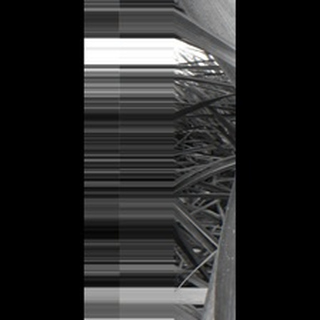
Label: sugarcane_red_rot